Canadian folk music

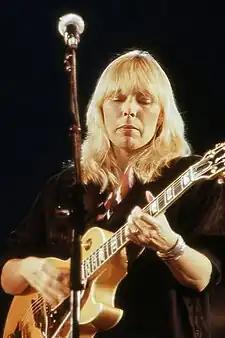
Alberta native Joni Mitchell, one of the most influential folk and popular music singer songwriters of the 20th century.

Canadian folk music has a long history, dating from the 16th and 17th centuries, mostly derived from the music of early settlers and much earlier from the music of indigenous people. Folk music thus differentiates between traditional and contemporary. Many of Canada's most influential folk artists emerged in the contemporary folk music era, notably Bruce Cockburn, American-born Buffy Sainte-Marie, Ferron, Gordon Lightfoot, Joni Mitchell, Kate & Anna McGarrigle, Leonard Cohen, Murray McLauchlan, Stan Rogers, Valdy, Penny Lang, The Rankin Family and Wade Hemsworth. Canadian artists in folk rock include The Band, Neil Young, Beau Dommage, Kashtin, Spirit of the West, The Tragically Hip, Great Big Sea, Les Cowboys Fringants, Serena Ryder, and Dan Mangan.